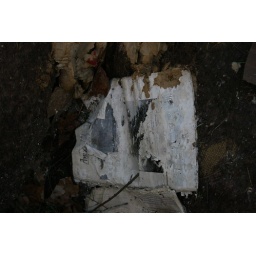
clarence newton road - near blowing rock - january 1 2009